Nehemiah P. Clarke House

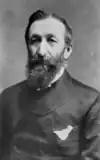
Nehemiah P. Clarke

It was built in 1893 for Nehemiah P. Clarke (1836–1912), who arrived in St. Cloud as a pioneer in 1856 and made his fortune in retail, lumbering, and other business ventures.